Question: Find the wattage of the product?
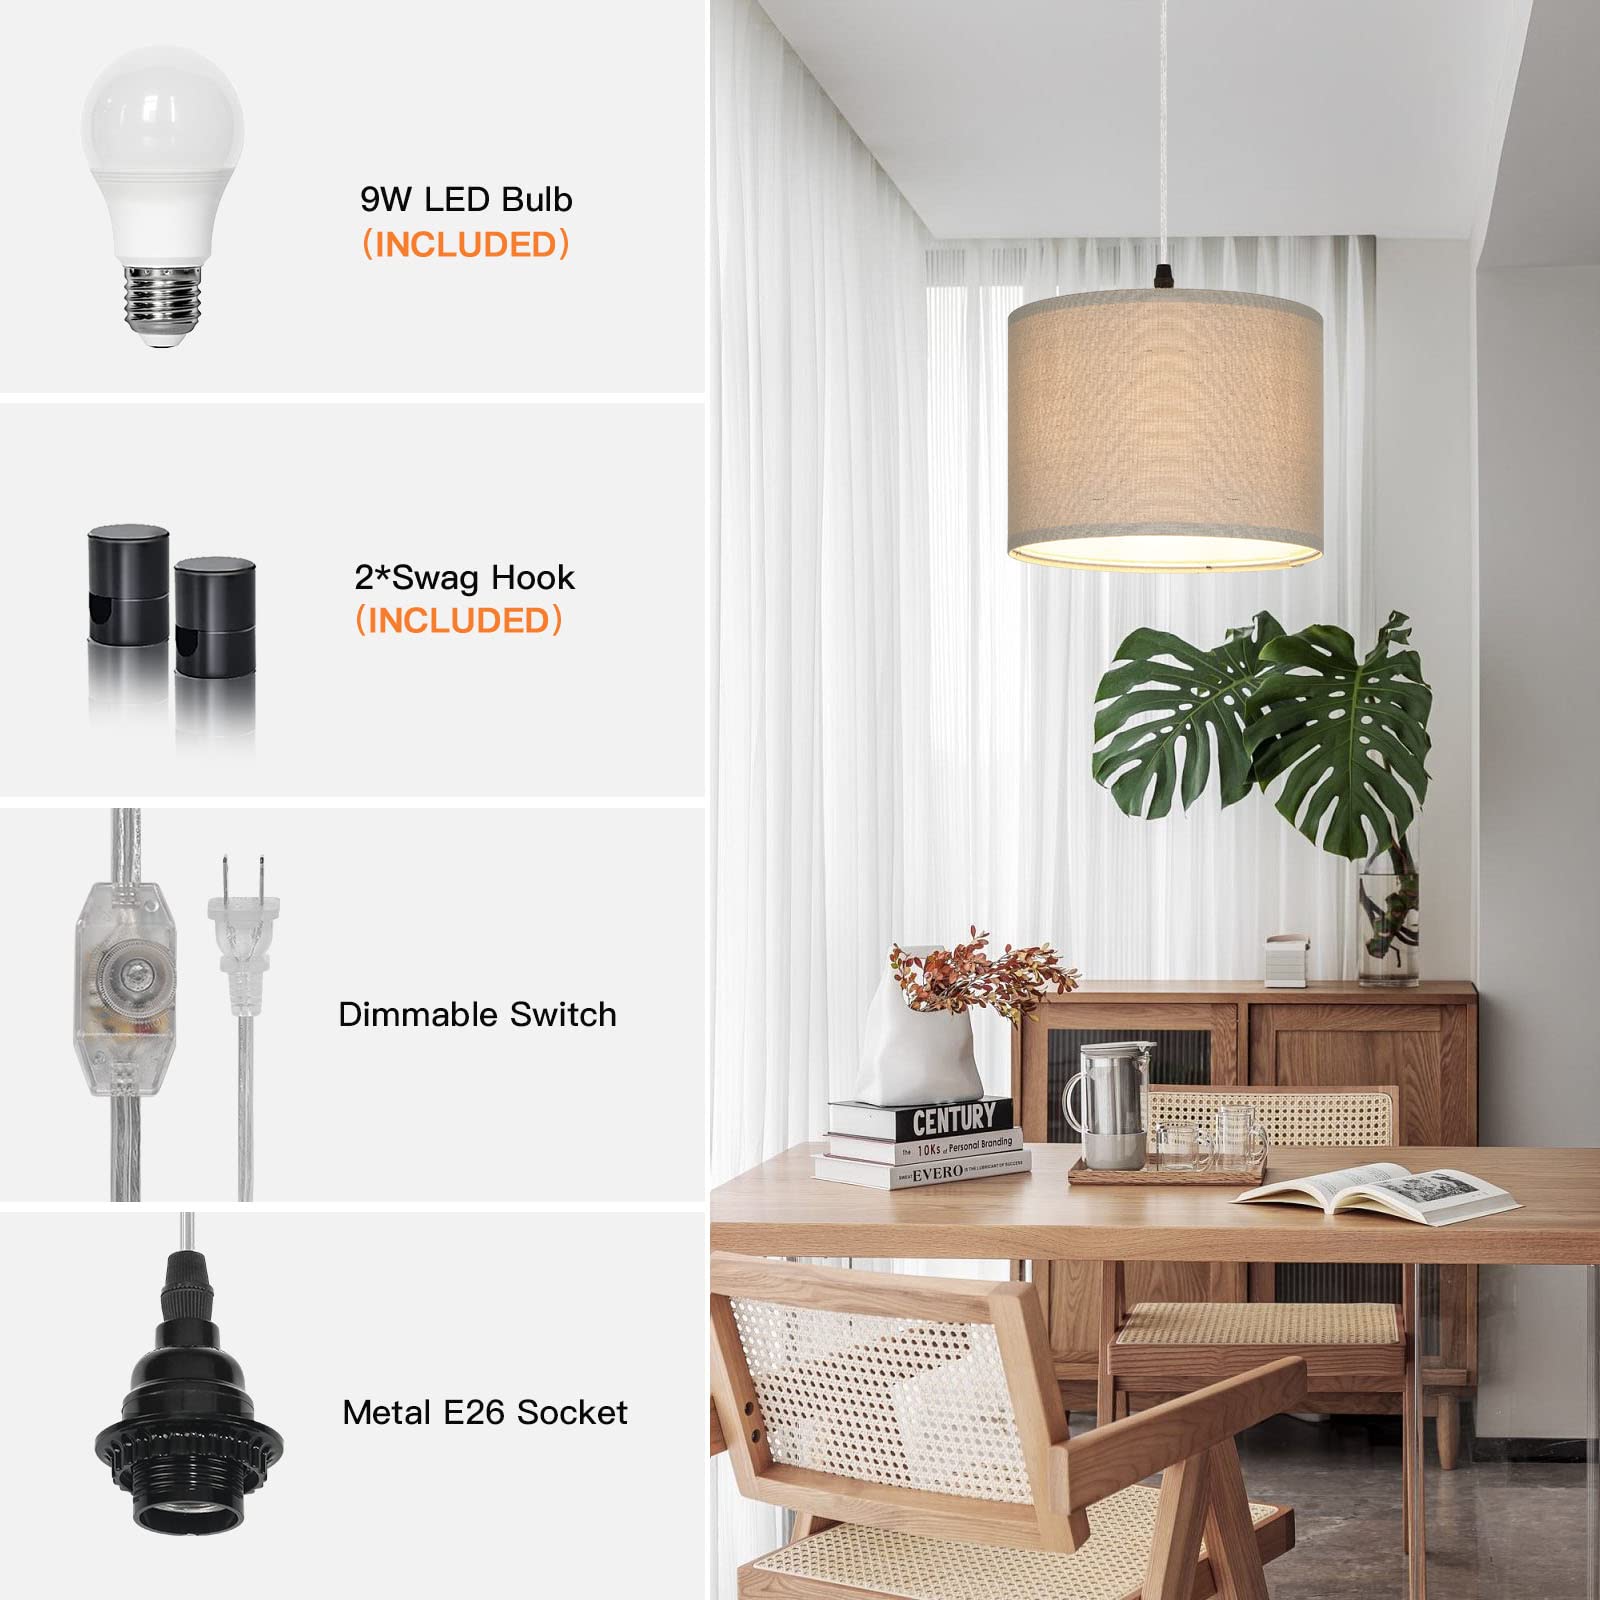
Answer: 9.0 watt